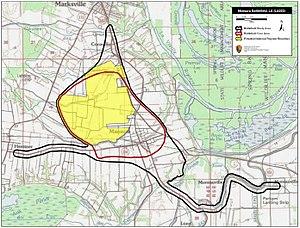
La bataille de Mansura s'est déroulée près de Mansura, en Louisiane, le 16 mai 1864, lors de la campagne de la Red River de la guerre de Sécession. Une force de l'Union vainc des éléments de l'armée des États confédérés.